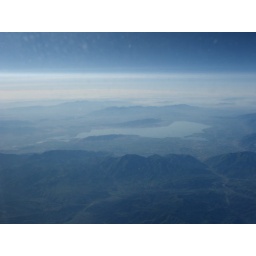
Massive lake in the mountains